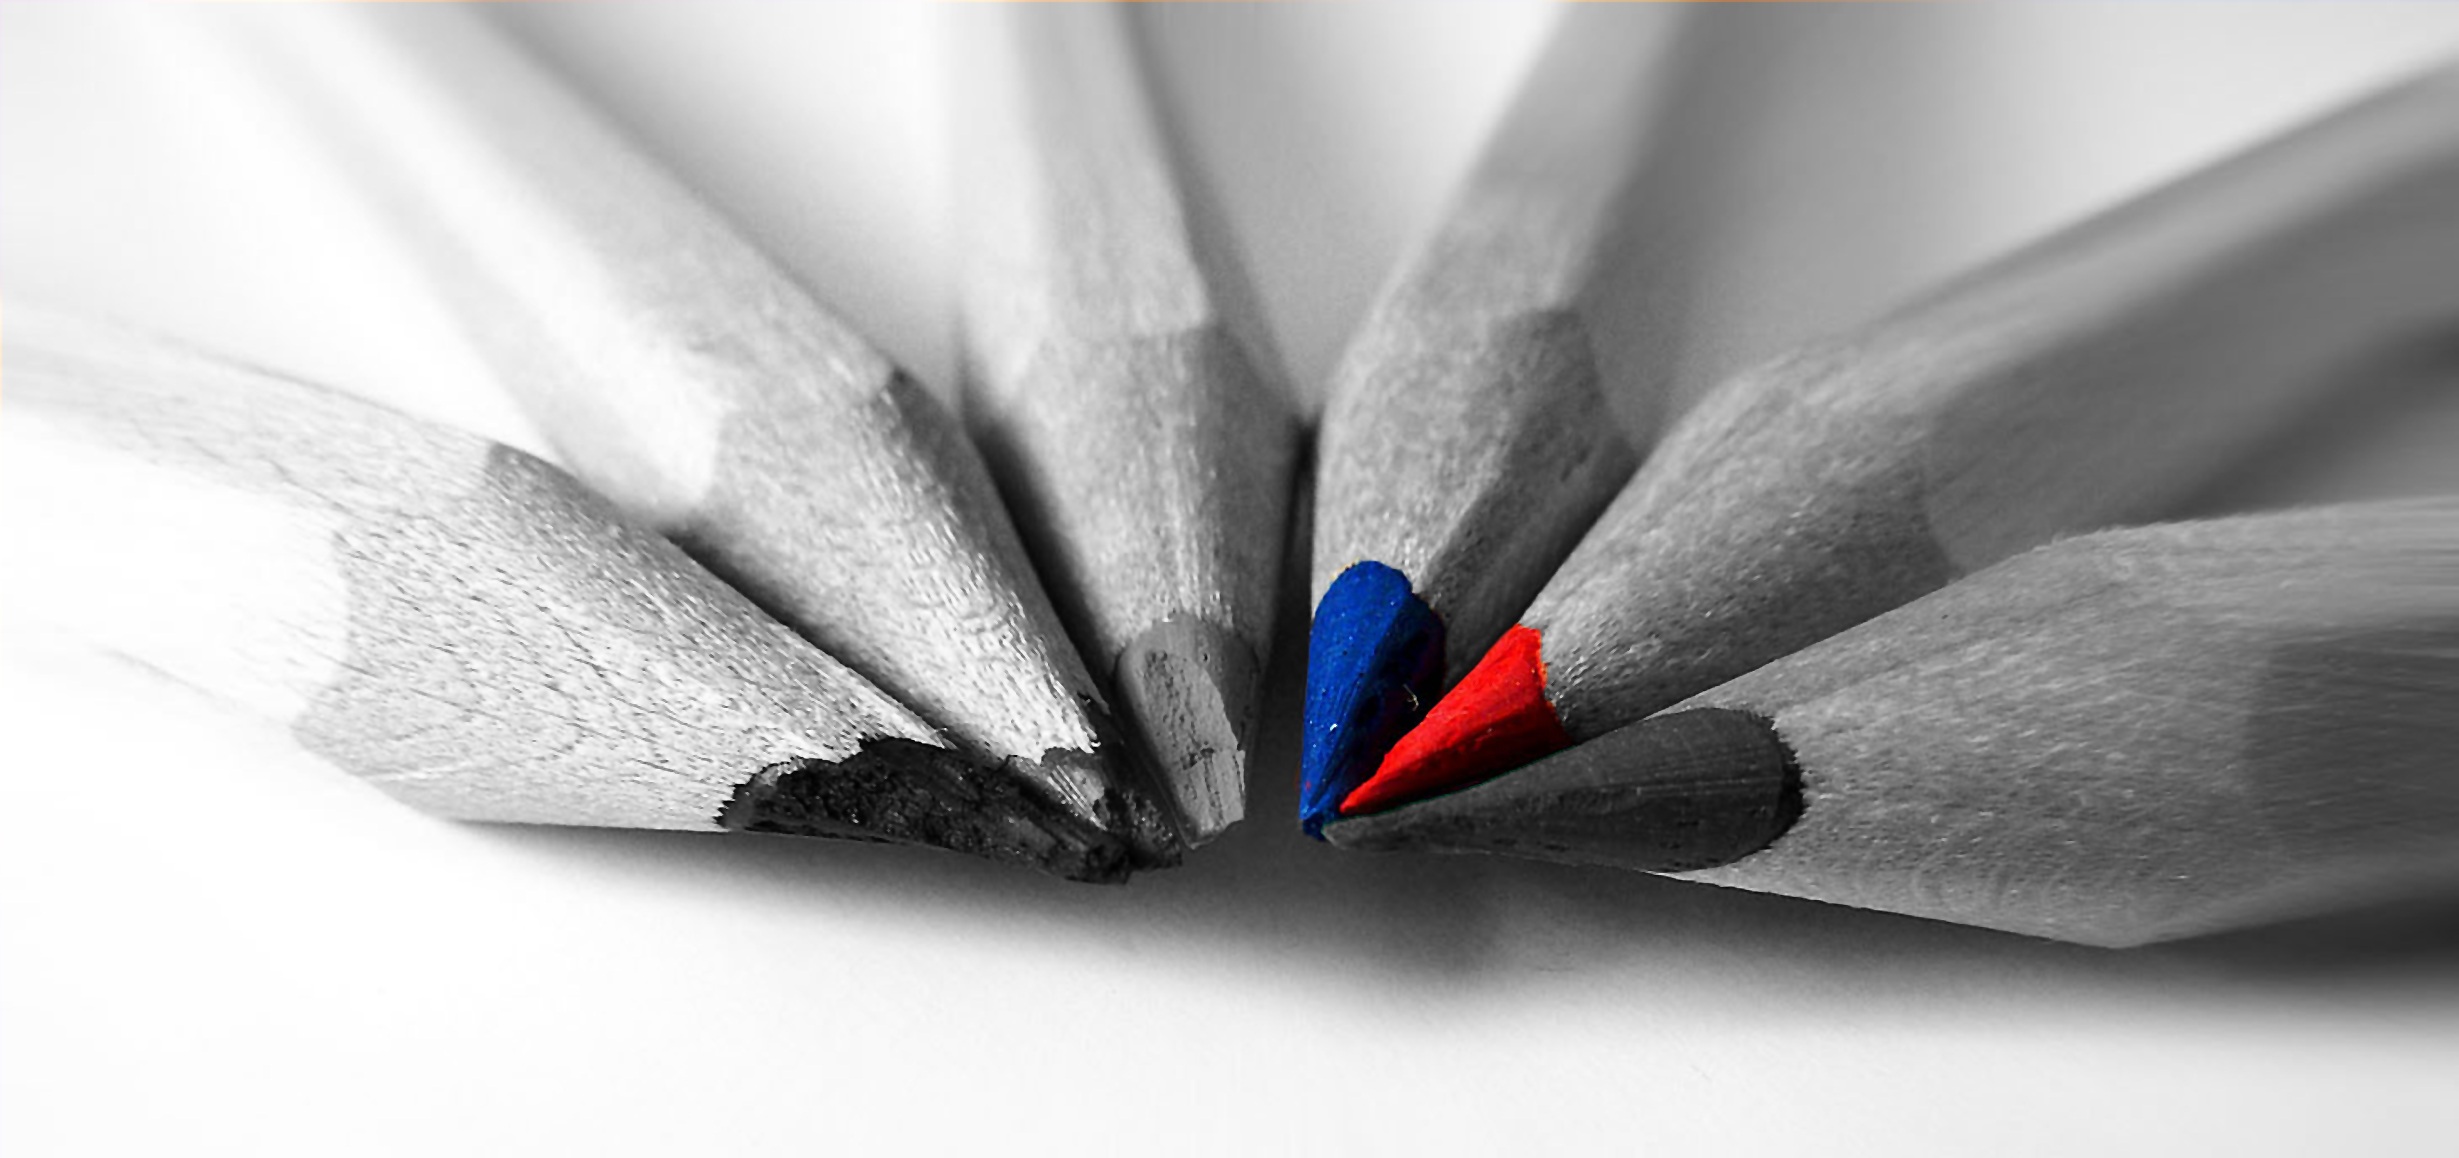
writing, hand, pencil, black and white, finger, color, paint, colorful, monochrome, paper, close up, creativity, pens, organ, crayons, draw, colored pencils, colour pencils, wooden pegs, monochrome photography